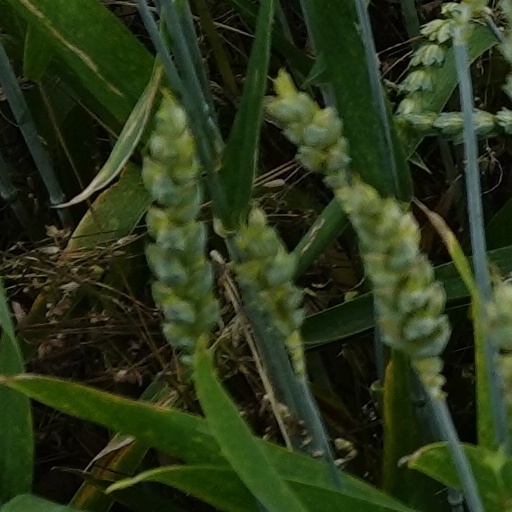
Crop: wheat